Nanjing University of Information Science and Technology

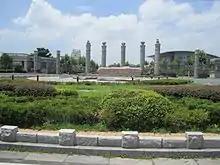
NUIST main entrance gate

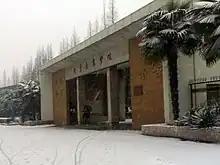
Nanjing Meteorological Institute (南京气象学院旧门)

The Nanjing University of Information Science and Technology (NUIST) is a provincial public university in Nanjing, Jiangsu, China.